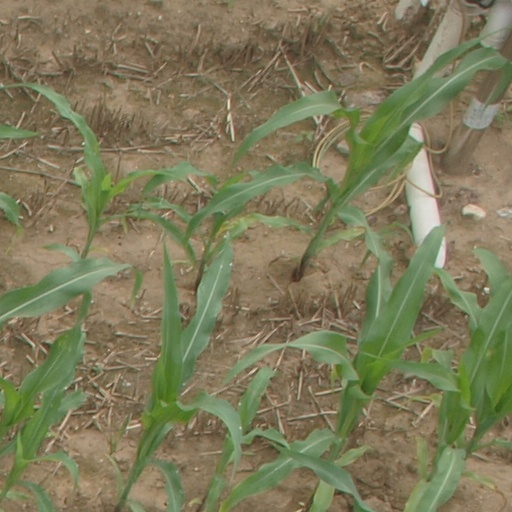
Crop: maize; corn